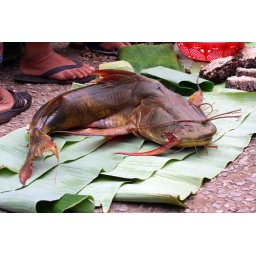
All the whole cat fish in the photos are alive until they are dispatched.